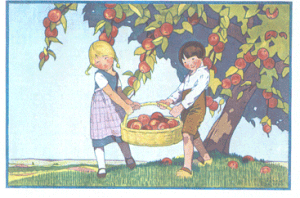
Carte-image pour les écoles sur le thème des régions. La Normandie, représentée par deux enfants cueillant des pommes. Librairie Gedalge, Paris.
Maggie Salcedo est une peintre et illustratrice française de style Art déco.